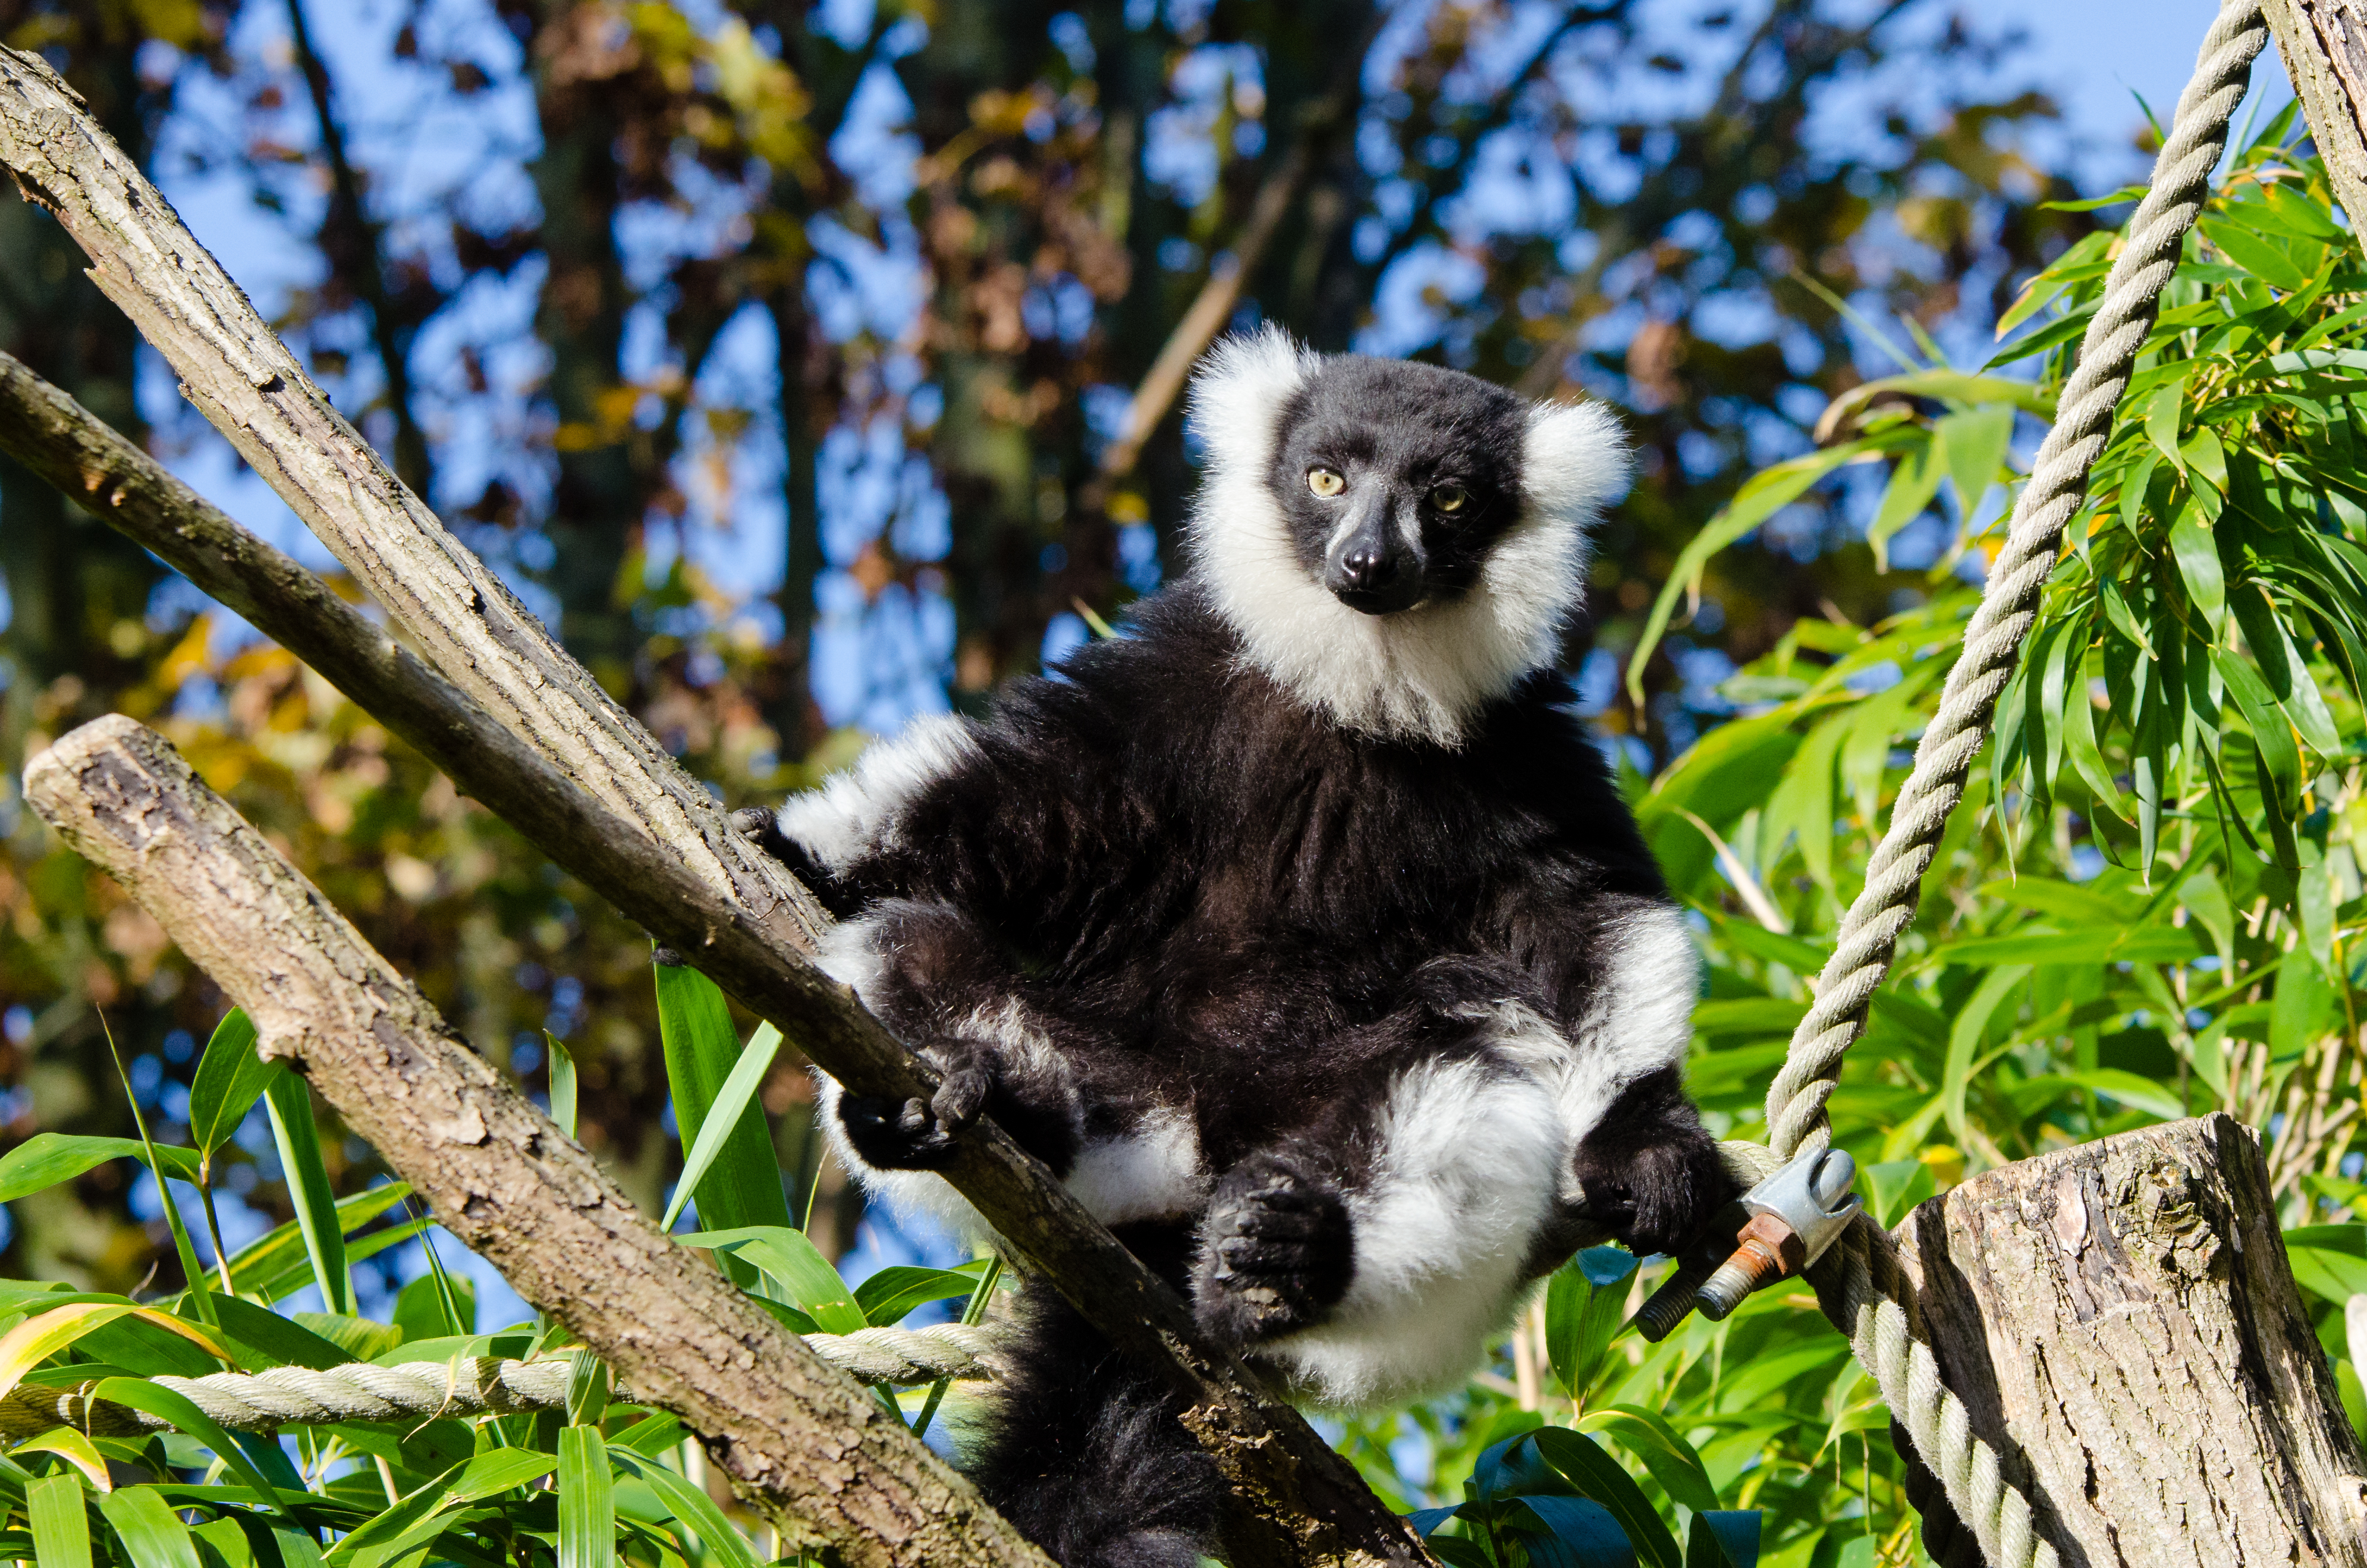
branch, wildlife, zoo, jungle, mammal, fauna, primate, vertebrate, lemur, koala, new world monkey